Minka Krofta

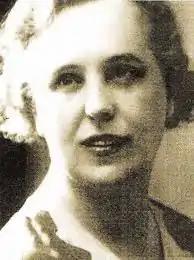
Minka Krofta

Minka Krofta (1888–1954) was a Slovenian feminist, publisher, and literary patron. She is noted for being the president of "Založba" "Belo-modra knjižnica", the first women's publishing house in Slovenia. Krofta advanced the welfare of children, young people, and women. She also promoted literacy and physical education.